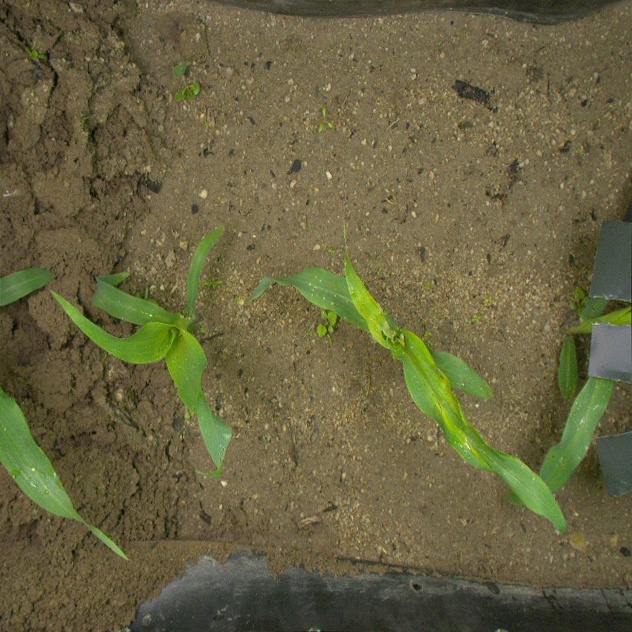
Crop: maize
Objects: maize, maize, maize, stem_maize, stem_maize, stem_maize